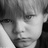
Emotion: sad